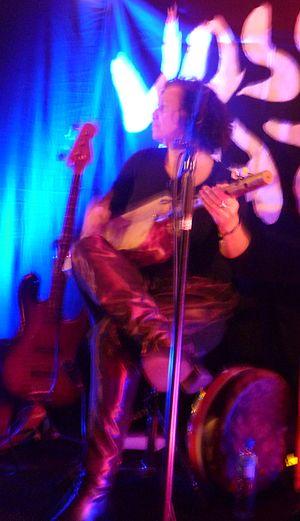
Malika Makouf Rasmussen est une musicienne, compositrice, productrice et philosophe franco-algéro-norvégienne, de père franco-algérien et de mère norvégienne.